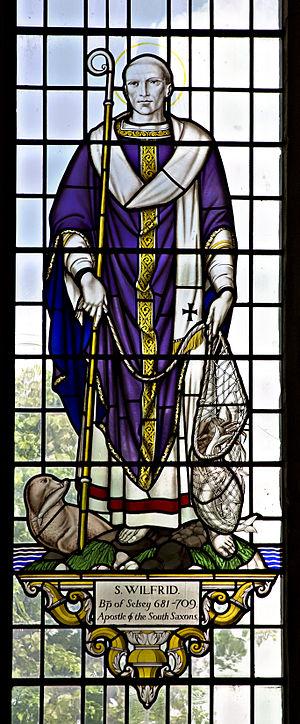
Wilfrid ou Wilfrith, né vers 633 et mort en 709 ou 710, est un religieux anglo-saxon.